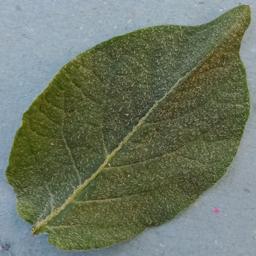
Etiqueta: Sana